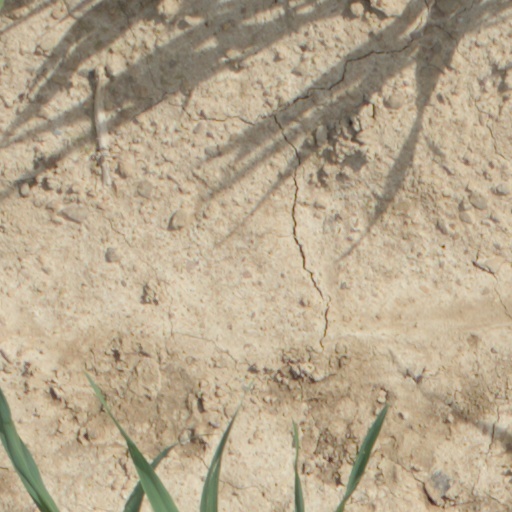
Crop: wheat